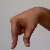
The image shows a hand gesture representing the letter 'Q' in Indian Sign Language.